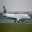
Label: airplane